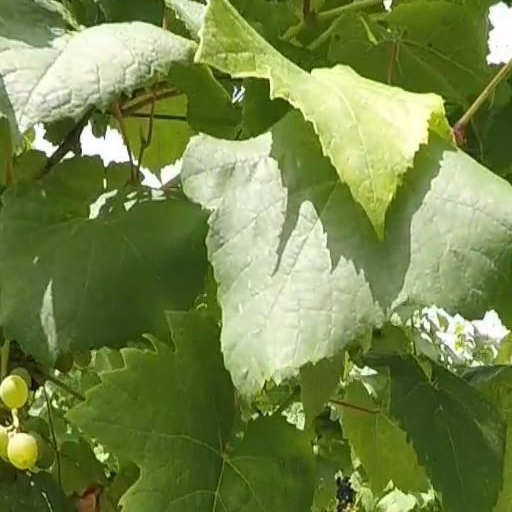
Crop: grape